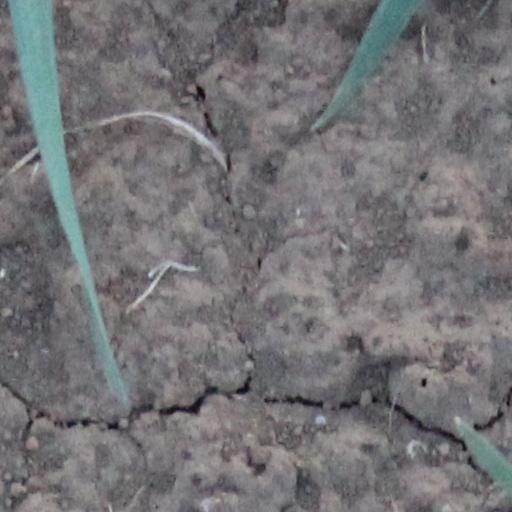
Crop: wheat